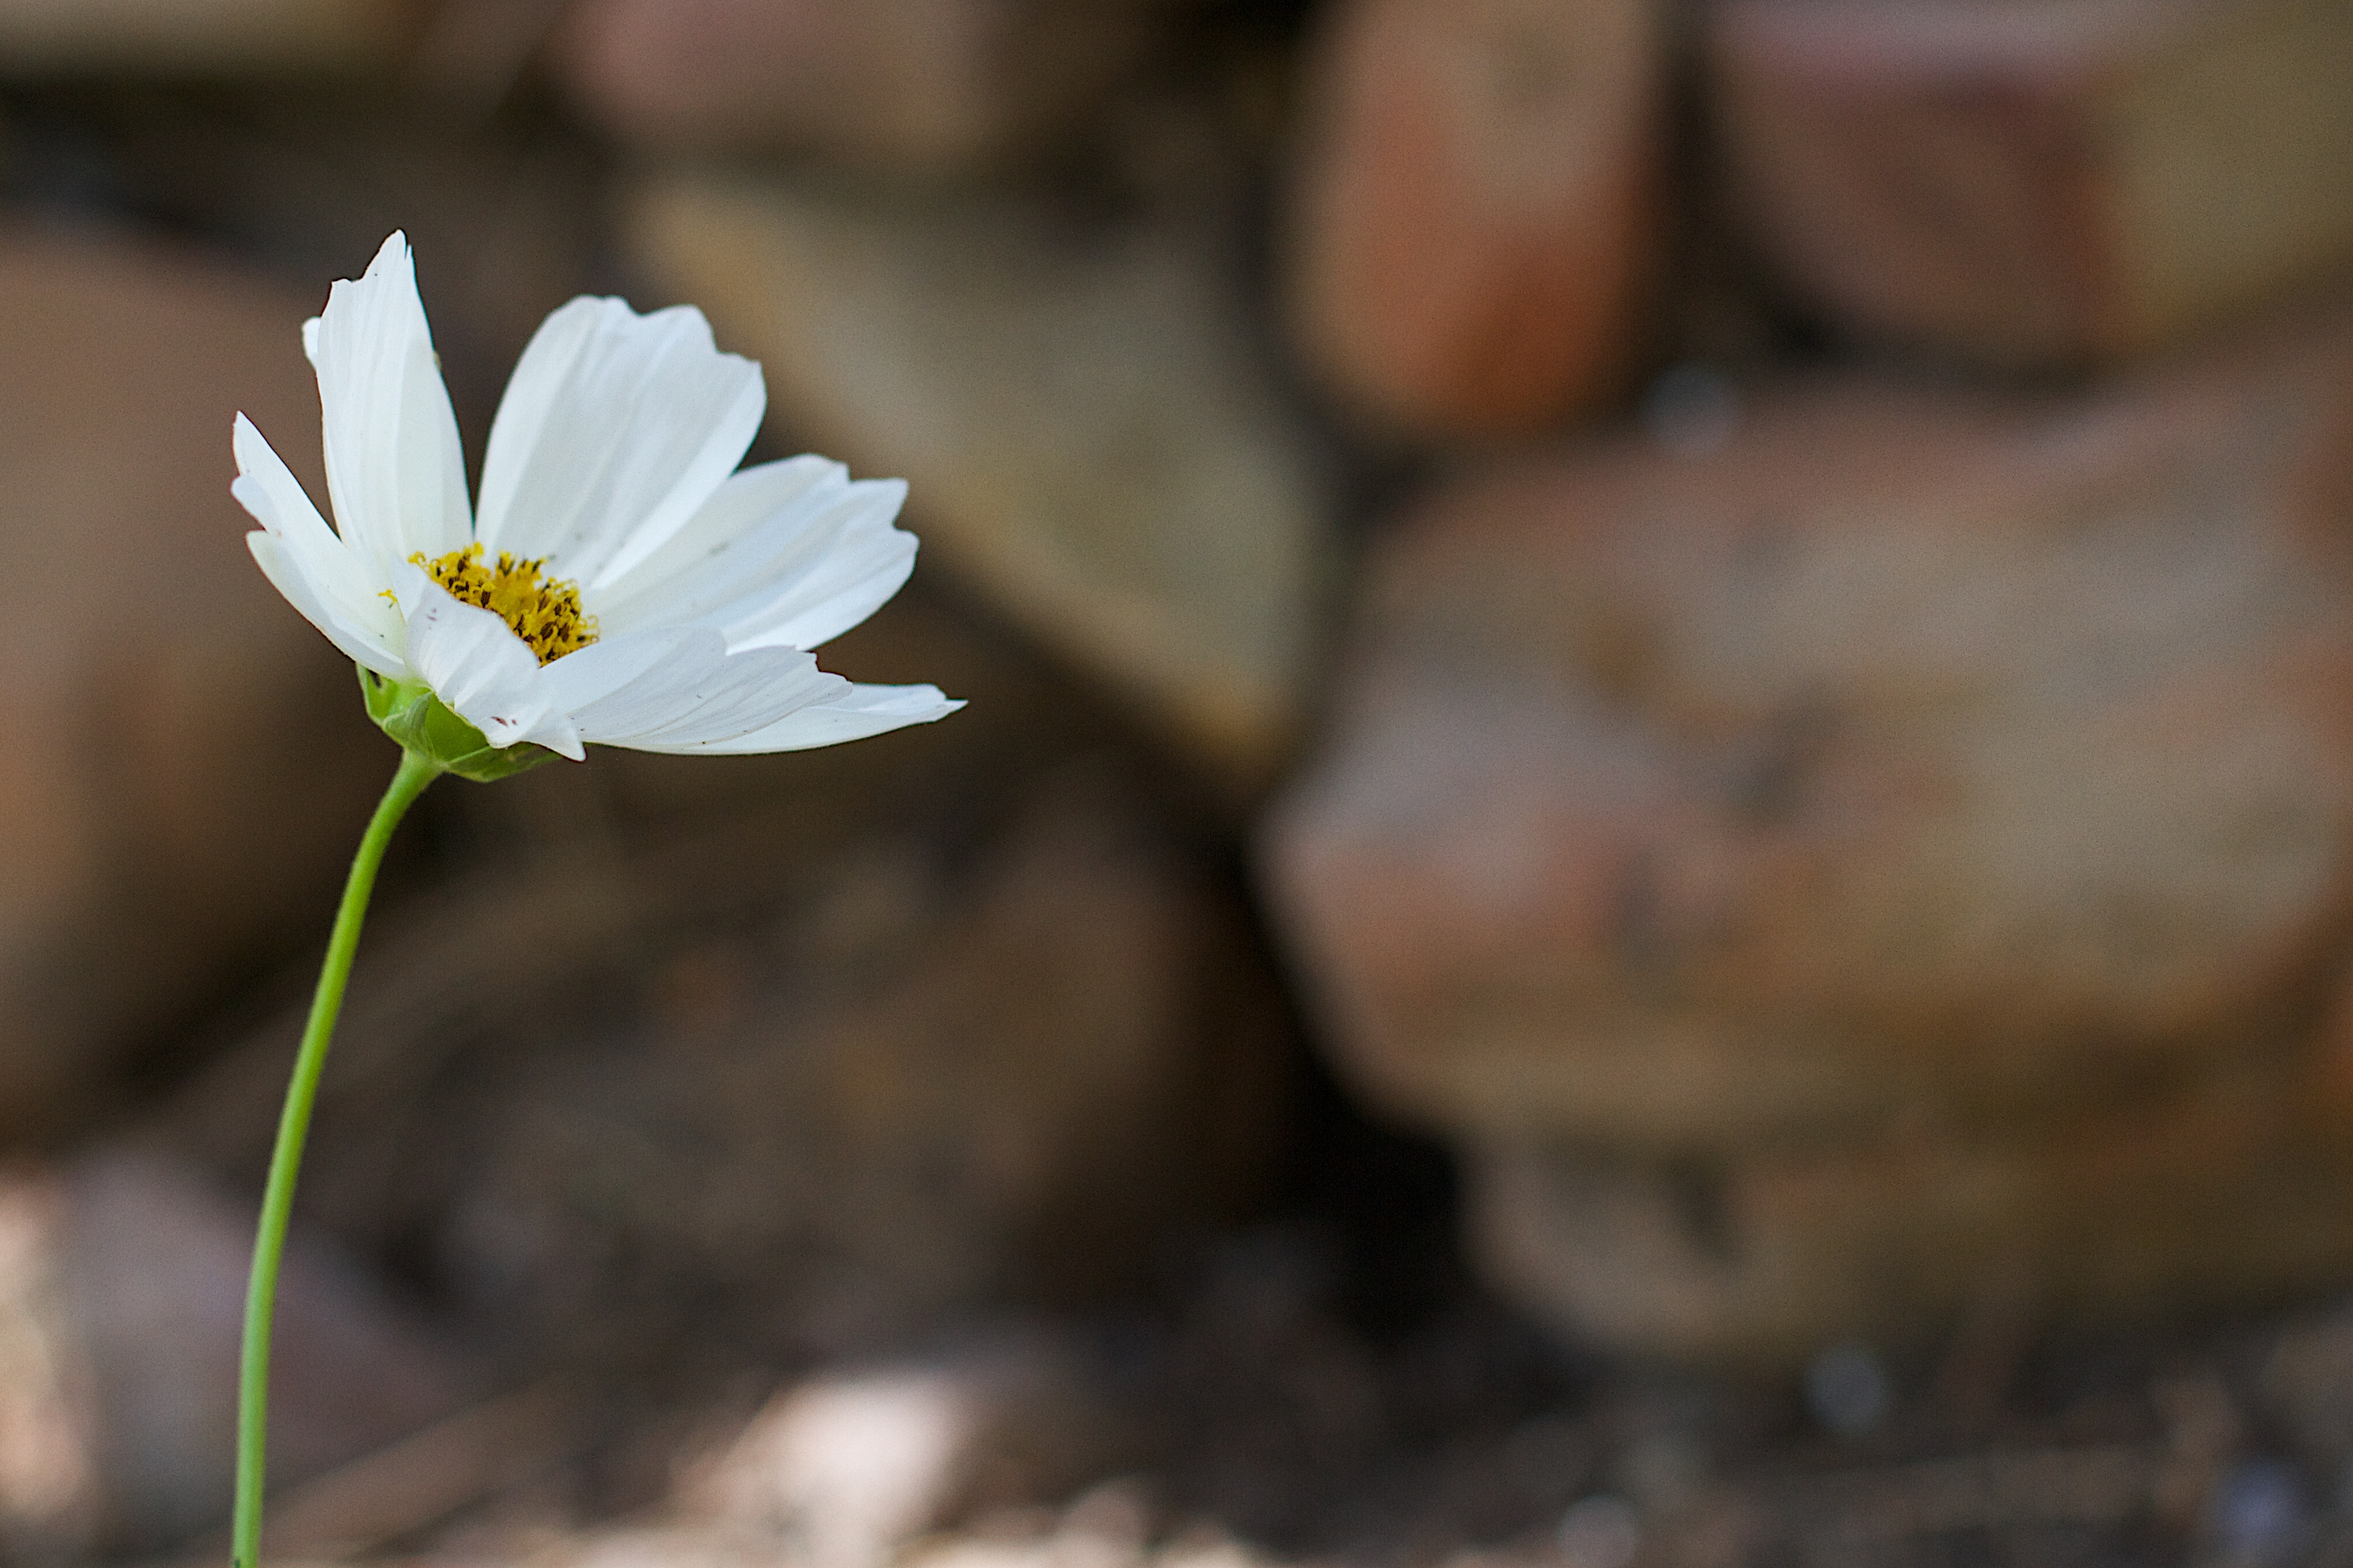
nature, blossom, plant, leaf, flower, petal, flora, wildflower, close up, 2014365, macro photography, flowering plant, land plant